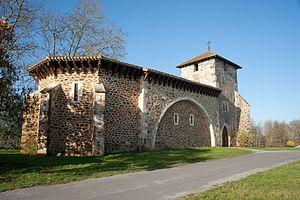
Abbaye Notre-Dame de Maylis
Le département français des Landes compte 438 églises pour un total de 331 communes, soit une moyenne de 1,32 église par commune. La commune de Parleboscq, née de la réunion de sept paroisses, compte à elle seule sept églises.